Spenser Grey

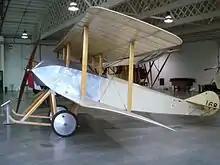
Replica of the Sopwith Tabloid (No. 168) in which Lt. Marix bombed the airship hangar at Düsseldorf, RAF Museum Hendon.

On 28 September Antwerp came under attack by German heavy guns, and the RNAS aircraft assisted the Belgian defenders by flying artillery spotting missions. However, by early October, with the fall of the city seemingly inevitable, most of the RNAS unit was evacuated. On 8 October Grey and Marix took off in two Sopwith Tabloids which had been fitted with additional fuel tanks to attempt another raid. (Contemporary despatches and accounts state that Flight Lieutenant Sydney Vincent Sippe also took part in the raid, but was forced down before reaching German territory by a mechanical failure.) Grey arrived over Cologne to find it obscured by mist, and was again unable to find his target, so dropped his two bombs on the railway station. Marix had more luck, finding his target at Düsseldorf and dived from 3,000 to 500 feet before releasing his bombs, in the face of heavy rifle and machine fire from the ground. As he pulled away a fireball 500 feet high erupted from the shed, which contained the fully inflated airship "LZ 25". Marix's aircraft sustained some damage from anti-aircraft fire, but he managed to fly to within 20 miles of Antwerp before having to land, eventually returning to the aerodrome, which he found deserted apart from Grey, Sippe, and a party of Royal Marines. They promptly left the city by truck. Antwerp fell to the Germans the following day. On 21 October, Grey, Marix and Collett were awarded the Distinguished Service Order.